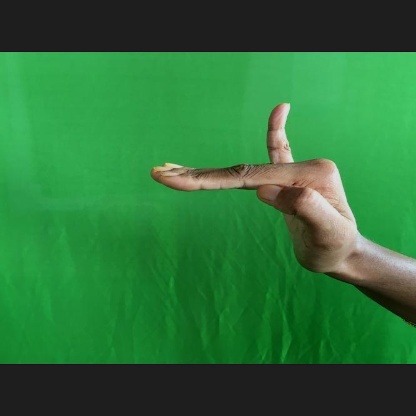
Mudra: Hamsapaksha